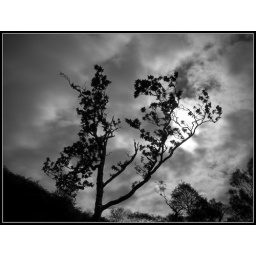
One of my more typical scenes: a tree outlined against the sky, black and white.